Lughnasadh

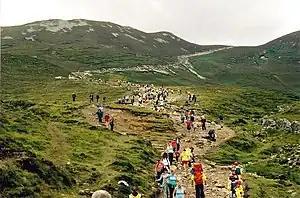
Pilgrims climbing Croagh Patrick on Reek Sunday. It is believed that climbing hills and mountains has formed a major part of the festival since ancient times, and the Reek Sunday pilgrimage is likely a continuation of this tradition.

In Irish mythology, Lughnasadh is said to have been founded by the god Lugh as a funeral feast and athletic competition—funeral games—to commemorate the death of an earth goddess. Irish myths about Lughnasadh and Lughnasadh sites tend to feature a woman who is carried off or held against her will, and who dies of grief, shame, exhaustion, or unspecified natural causes. Parallels with the Greek tale of Persephone have been noted. A story about the Lughnasadh site of Tailtin says the festival was founded by Lugh as funeral games in memory of his foster-mother Tailtiu. She was said to have died of exhaustion after clearing the plains of Ireland for agriculture. Tailtiu may have been an earth goddess who represented the dying vegetation that fed mankind. Another tale, about the assembly site of Naas, says that Lugh founded the festival in memory of his two wives, the sisters Nás and Bói. One theory is that it was a mourning (or wake) for the end of summer.